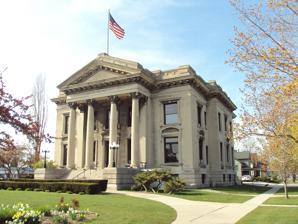
Building: Ladies of the Maccabees Building
Country: Canada
Year built: 1906
United States historic place Ladies of the Maccabees Building U.S. National Register of Historic Places Michigan State Historic Site Location in Michigan Show map of Michigan Location in United States Show map of the United States Location 901 Huron Ave., Port Huron, Michigan Coordinates 42°59′0″N 82°25′29″W / 42.98333°N 82.42472°W / 42.98333; -82.42472 Area less than one acre Built 1904 ( 1904 ) Architect George H. Harvey Architectural style Classical Revival NRHP reference No. 82004469 Added to NRHP April 22, 1982 The Ladies of the Maccabees Building is a fraternal organization building, located at 901 Huron Avenue in Port Huron, Michigan . It was listed on the National Register of Historic Places in 1982. History The Knights of the Maccabees , a fraternal organization , was organized in 1878, and re-organized in 1881 as the "Knights of the Modern Maccabees". The Ladies of the Maccabees (L.O.T.M.) were organized in 1886 as an auxiliary of the organization. The Ladies of the Modern Maccabees (L.O.T.M.M.) grew over the next decade, and severed ties with the men's organization in 1902. In 1906, the organization hired architect George L. Harvey to design this building for use as their headquarters. By 1912, the order had over 51,000 members. In 1926, the Ladies of the Maccabees merged with the men, with the combined organization known simply as the Maccabees. In 1928, the organization moved their headquarters from Port Huron to the newly built Maccabees Building in Detroit. The organization sold the Ladies of the Maccabees Building in Port Huron to the local Board of Education, and it was used to house the Port Huron Junior College until 1957. The building was then used for Board of Education administrative offices until 1981, when it was purchased by a group of attorneys for office space. Description The Ladies of the Maccabees Building is a square plan, the Classical Revival building with rusticated foundation, smooth limestone walls, and a low pitched roof with a shallow dome atop. A cornice an parapet wall encircles the building. Each facade is symmetrical, with a slightly projecting central pavilion. The main facade has a two-story portico containing four Corinthian columns, sheltering a double-door entryway. All windows are large, one-over-one double-hung units, with elaborate surrounds. The interior has a central grand staircase which leads upward three stories to the dome. The lobby surrounding the stair has a decorative tile floor, and is decorated with Corinthian columns and pilasters. The trim throughout the building is oak. References